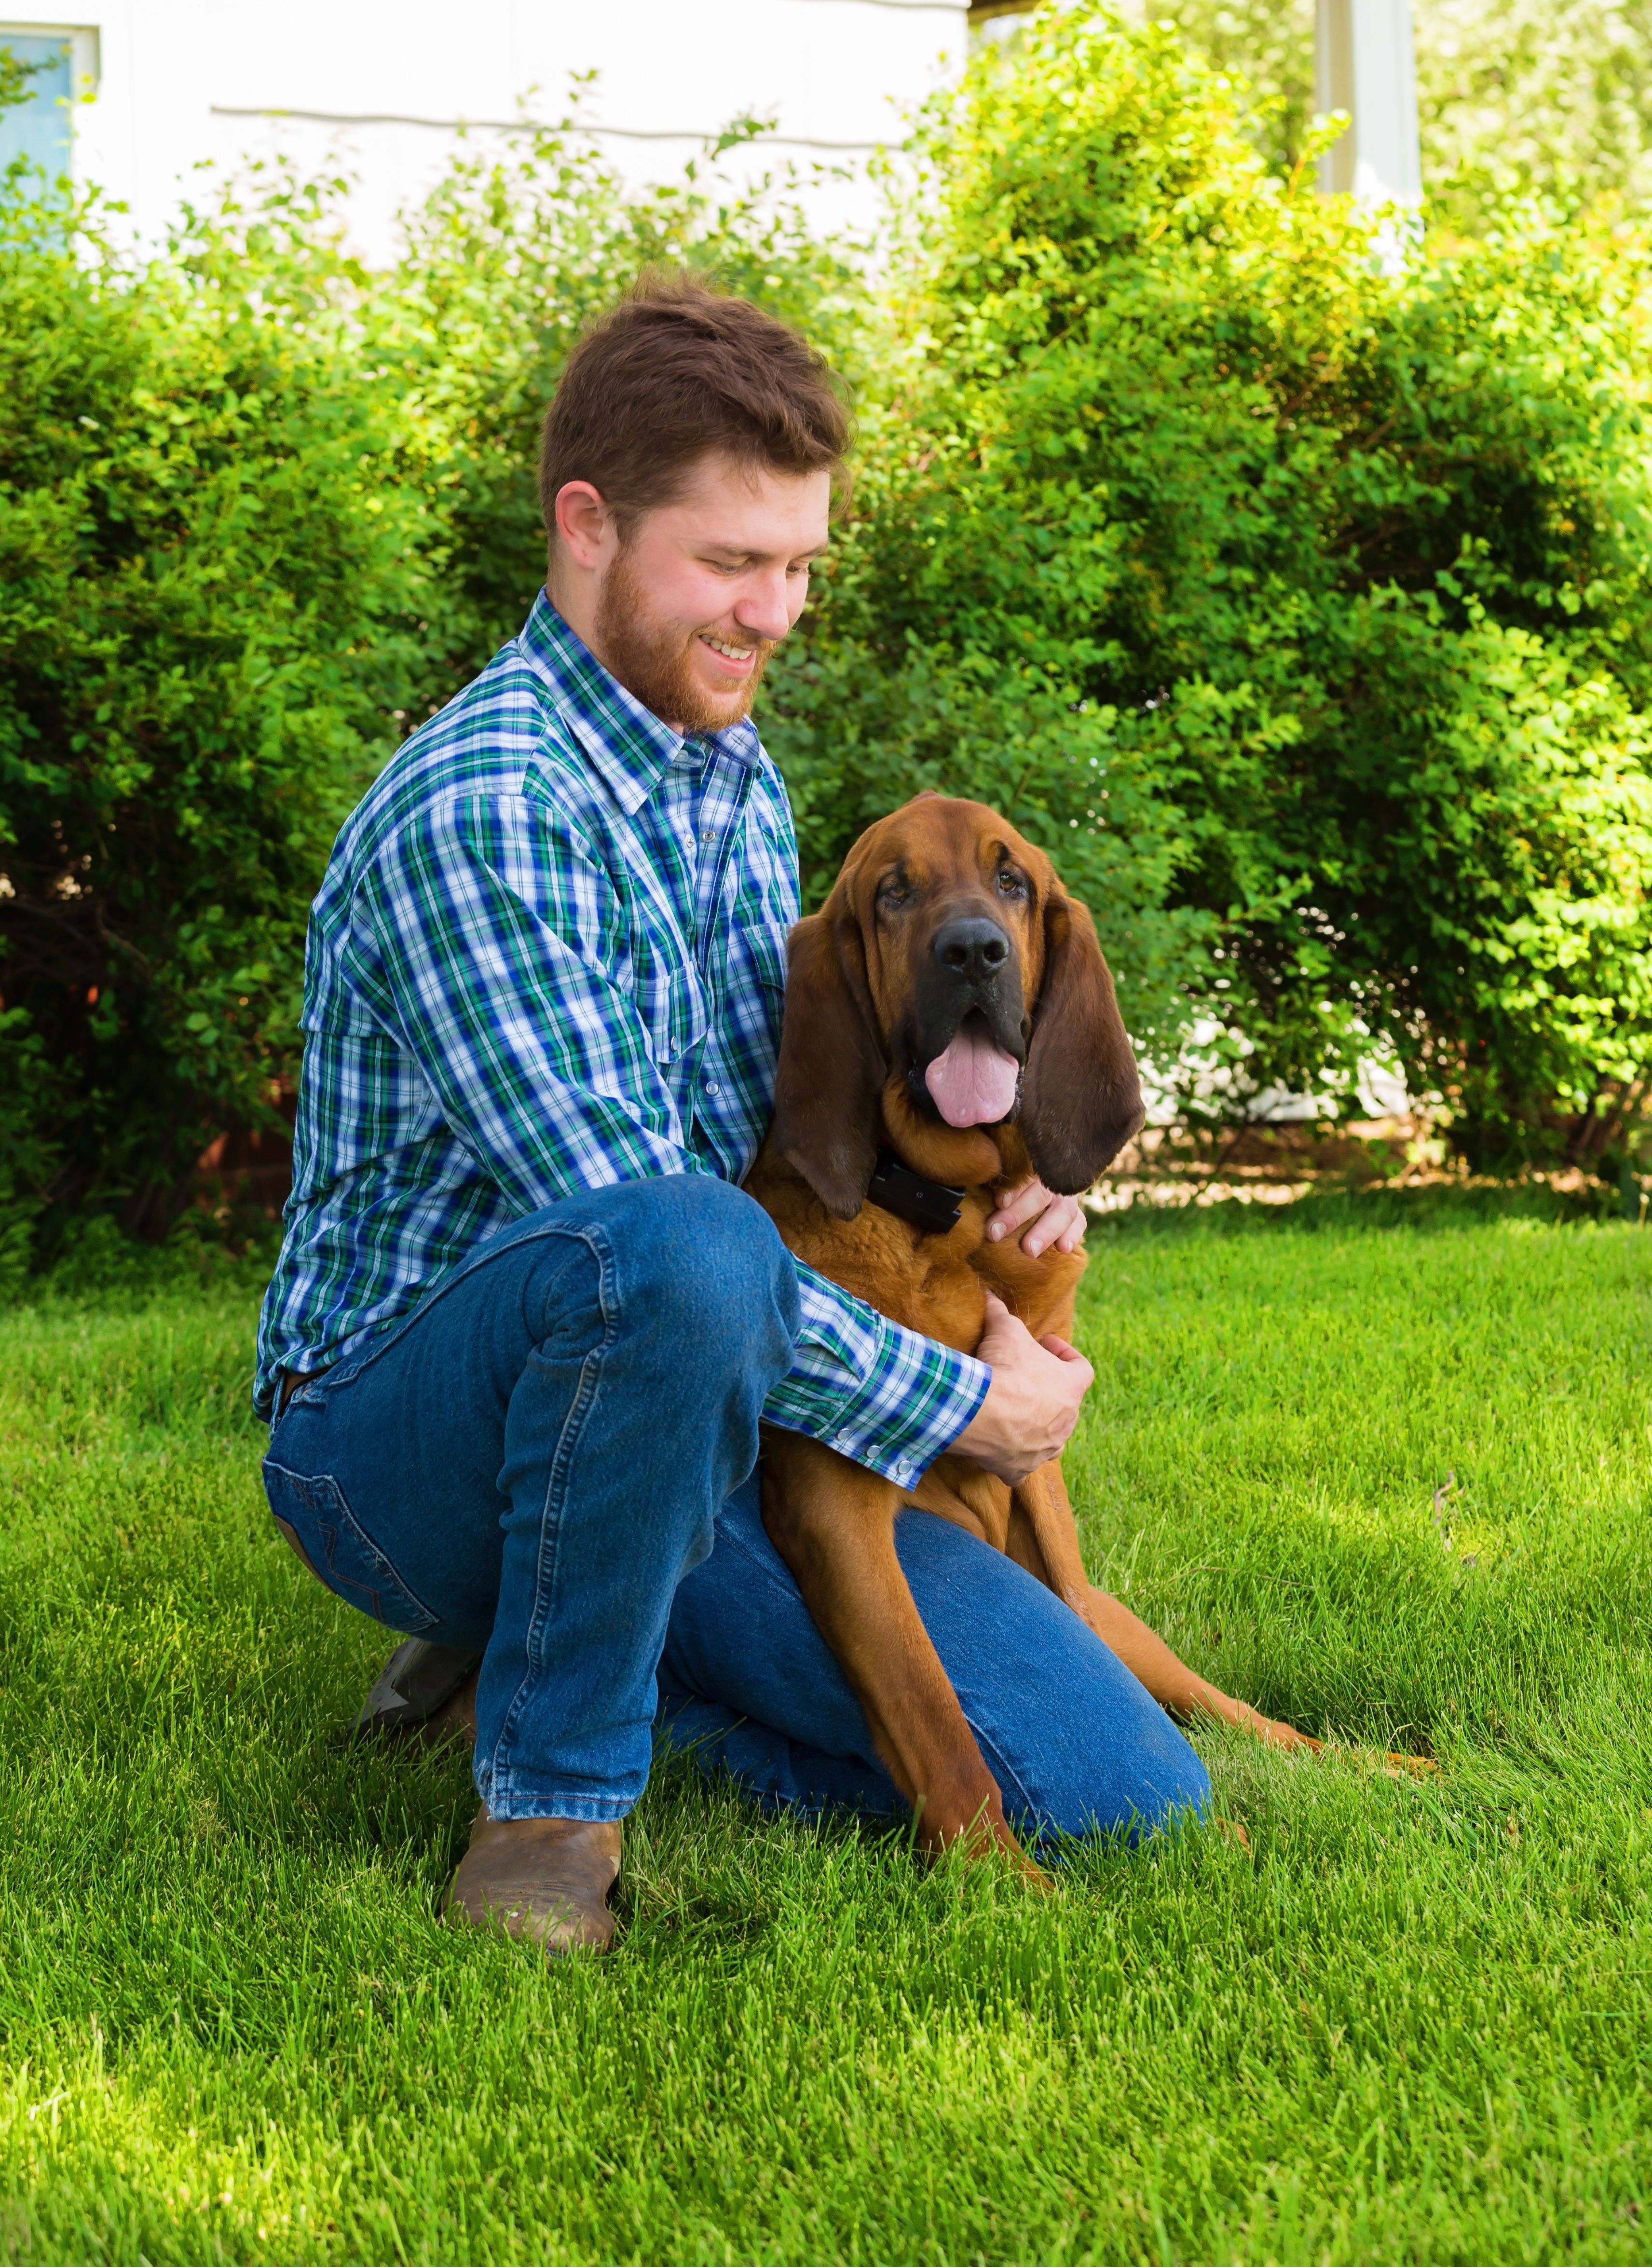
man, grass, people, lawn, play, puppy, dog, animal, canine, pet, backyard, together, outdoors, happy, happiness, breed, best friend, dog like mammal, blood hound